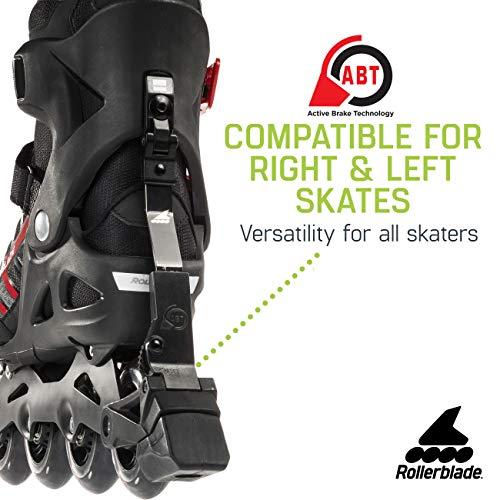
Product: Rollerblade Macroblade 84 ABT Men's Adult Fitness Inline Skate, Black and Red, Performance Inline Skates
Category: Sports & Outdoors | Outdoor Recreation | Skates, Skateboards & Scooters | Inline & Roller Skating | Inline Skates
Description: Great Condition.
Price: $259.99
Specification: Shipping Weight: 9.4 pounds (View shipping rates and policies)|ASIN: B01N7P6XU4|Item model number: 07734400741|    #247    in Inline Skates